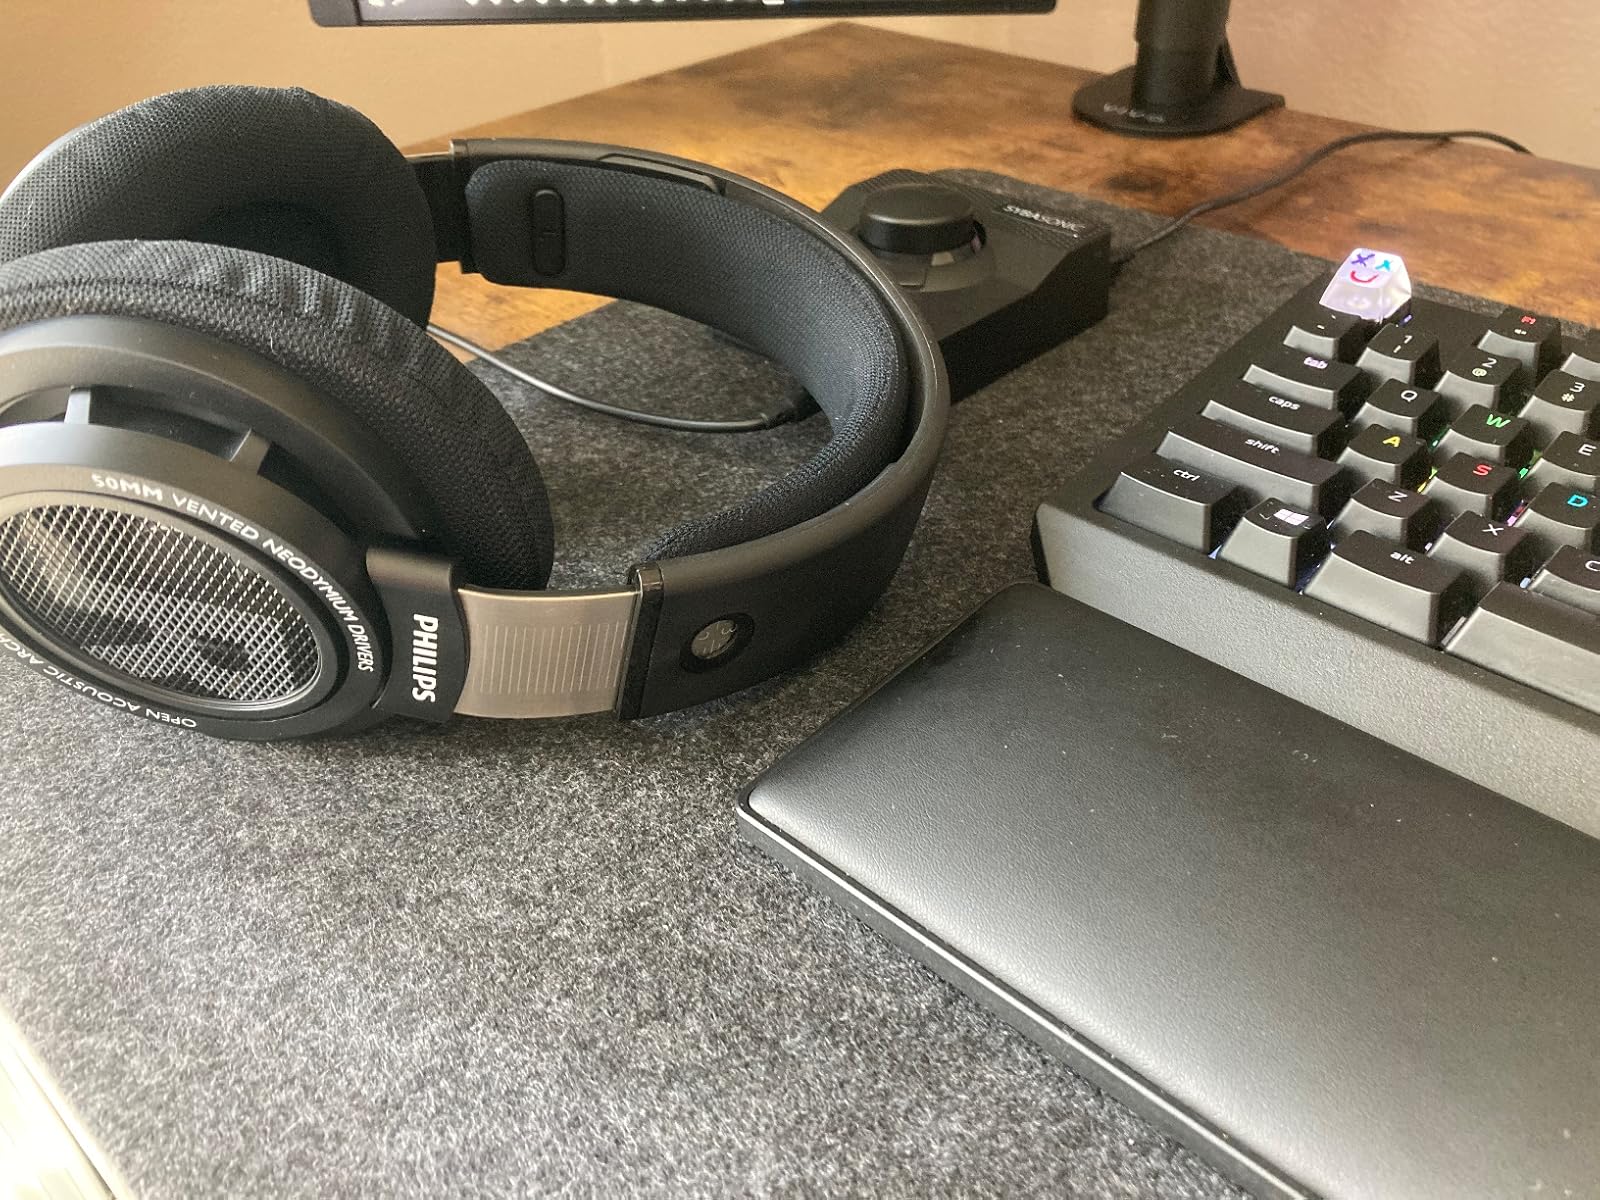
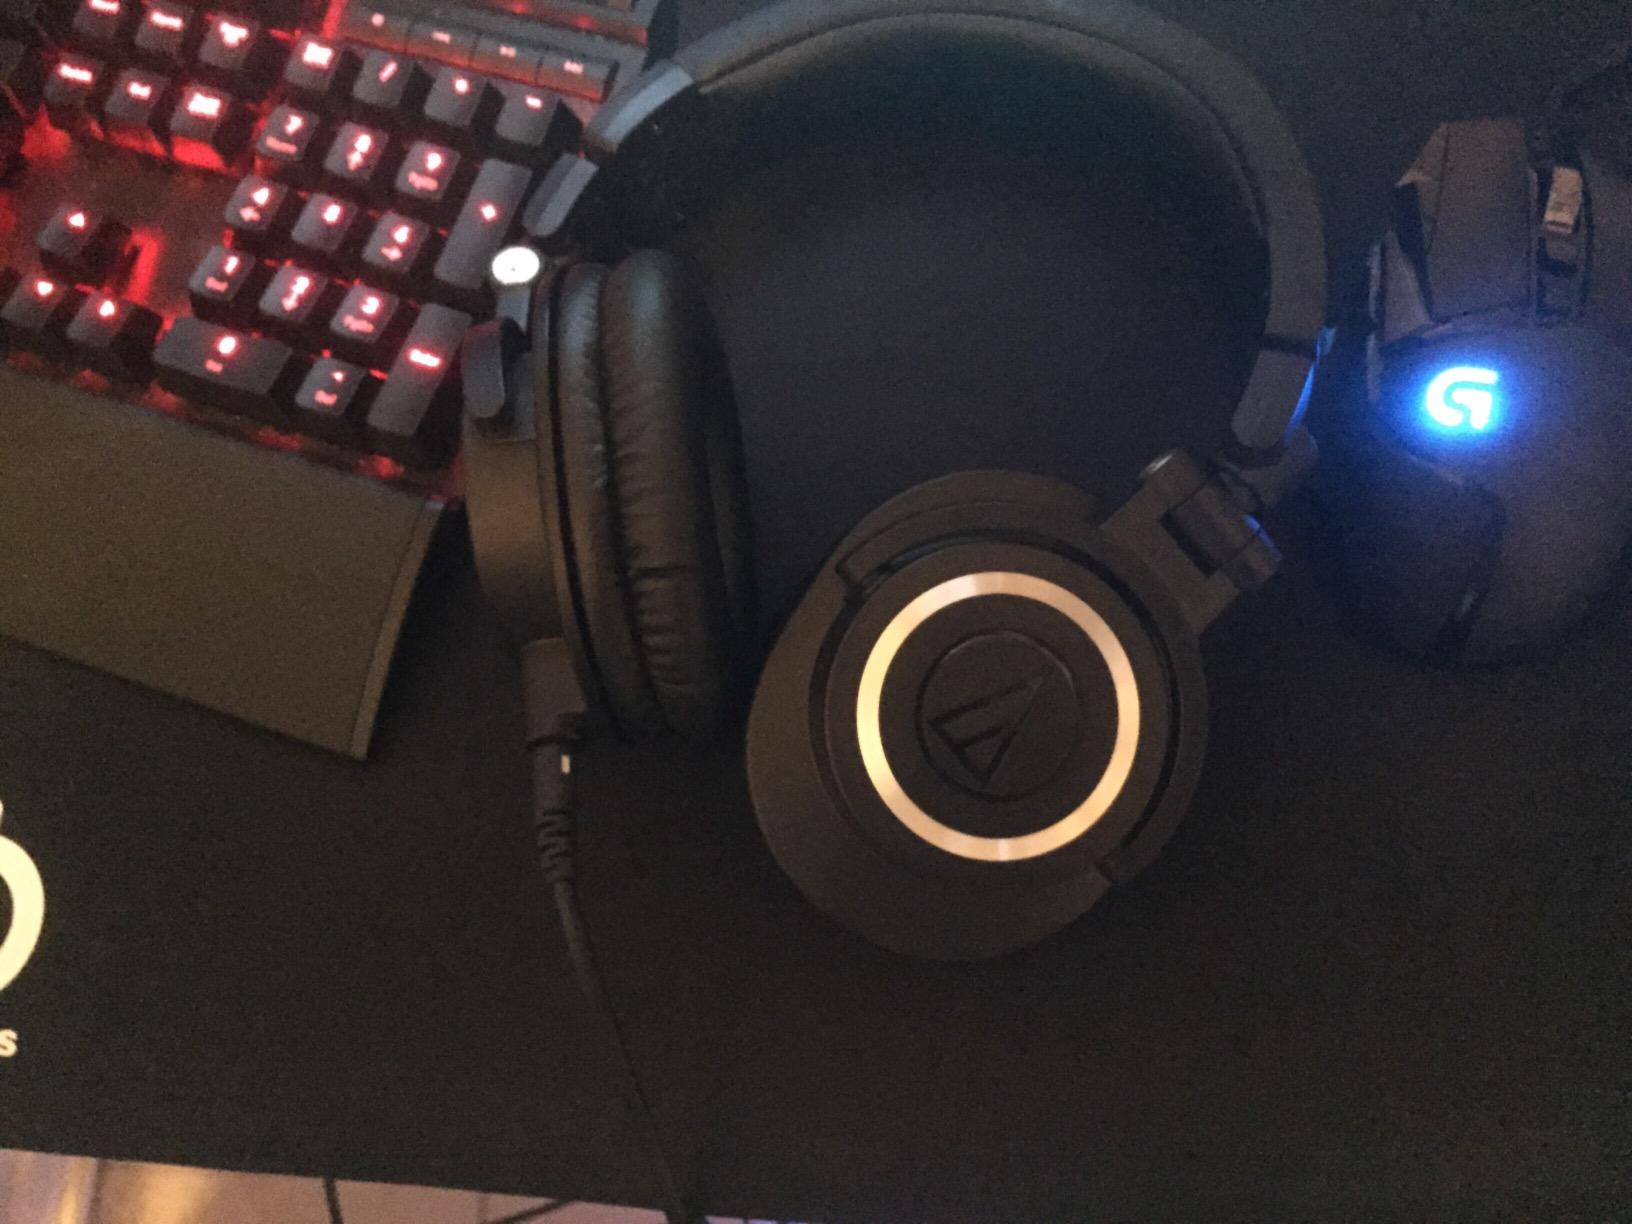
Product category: headphones
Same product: no